Livonian War

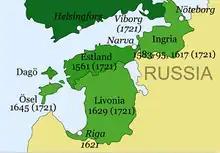
Map showing Sweden in the Baltic, 1560 to 1721. Dates are those of occupation, and those in brackets dates of loss.

Although the Swedes were also to be moved to Moscow, this occurred at the same time Ivan and his "oprichniki" were on their way to launch an assault on Novgorod in northern Russia. In an act of vengeance against the perceived treason of the local Orthodox church in Novgorod, Ivan's forces launched an attack on the city, where 2,000–15,000 people were killed.